Grace Van Dien

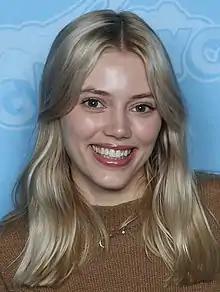
Van Dien in 2022

Grace Van Dien (born October 15, 1996) is an American actress and social media personality. She is known for playing Brooke Osmond in the Netflix teen drama series "Greenhouse Academy" (2017) and Katie Campbell in NBC drama series " The Village" (2019). She also portrayed Sharon Tate in the Mary Harron-directed film "Charlie Says" (2018) and Chrissy Cunningham in "Stranger Things" (2022).